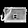
Label: Bag